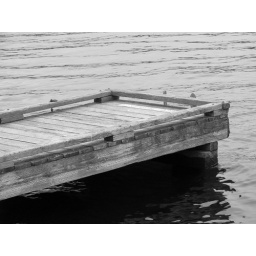
Dock in black and white